A School Story

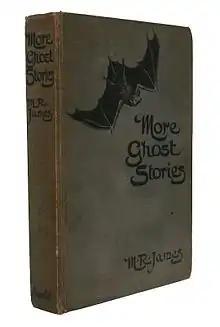

"A School Story" is a ghost story by British writer M. R. James, first published in his 1911 collection "More Ghost Stories of an Antiquary".